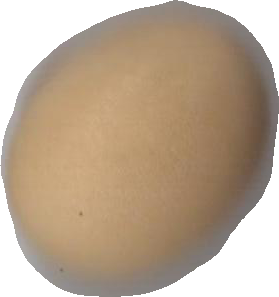
Variety: Grobogan